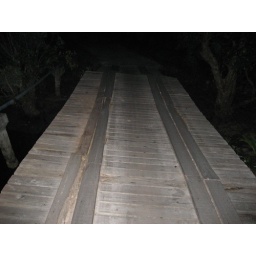
bridge for our truck in the dark